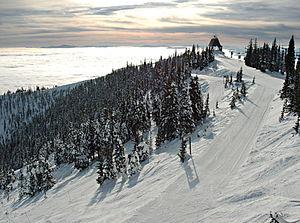
Les montagnes Rocheuses, ou simplement les Rocheuses, en anglais Rocky Mountains ou Rockies, sont une grande chaîne de montagnes dans l'Ouest de l'Amérique du Nord, sur les territoires des États-Unis et du Canada.